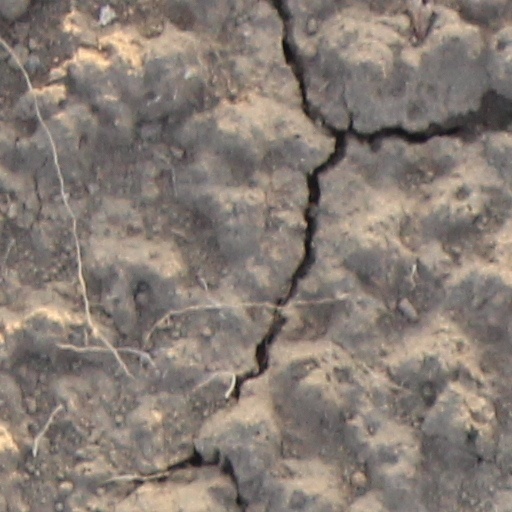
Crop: wheat